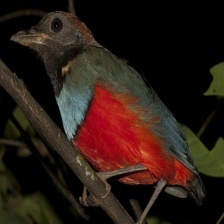
Species: RED BELLIED PITTA
Scientific name: PITTA ERYTHROGASTER